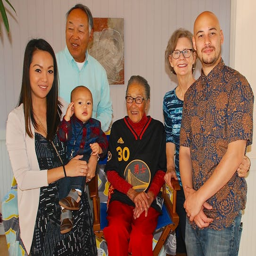
generations of the family pose for a photo .